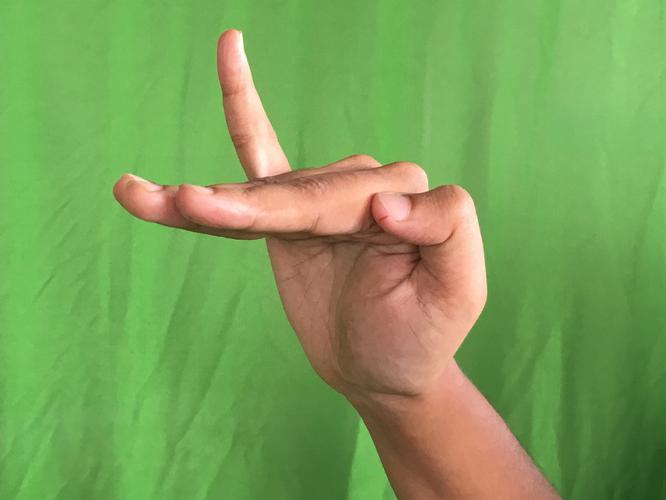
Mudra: Hamsapaksha
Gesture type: double_hand